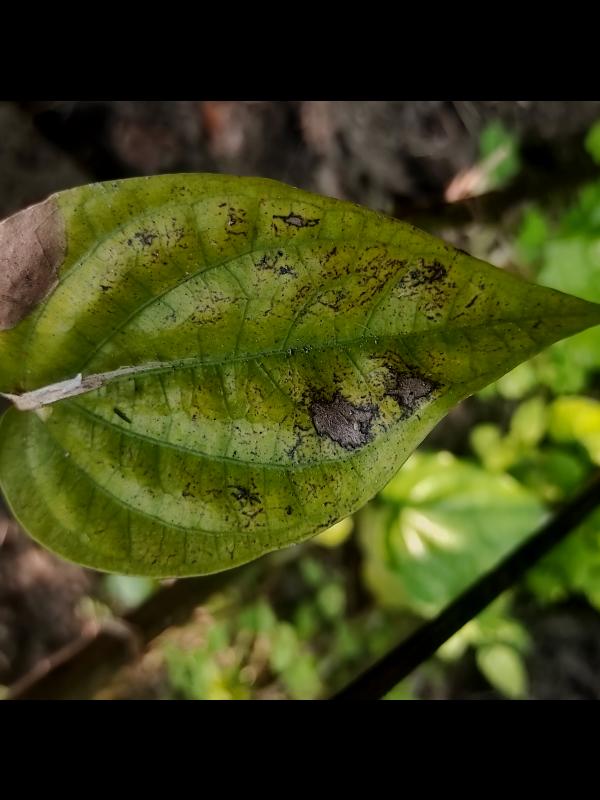
Label: Fungal_Brown_Spot_Disease